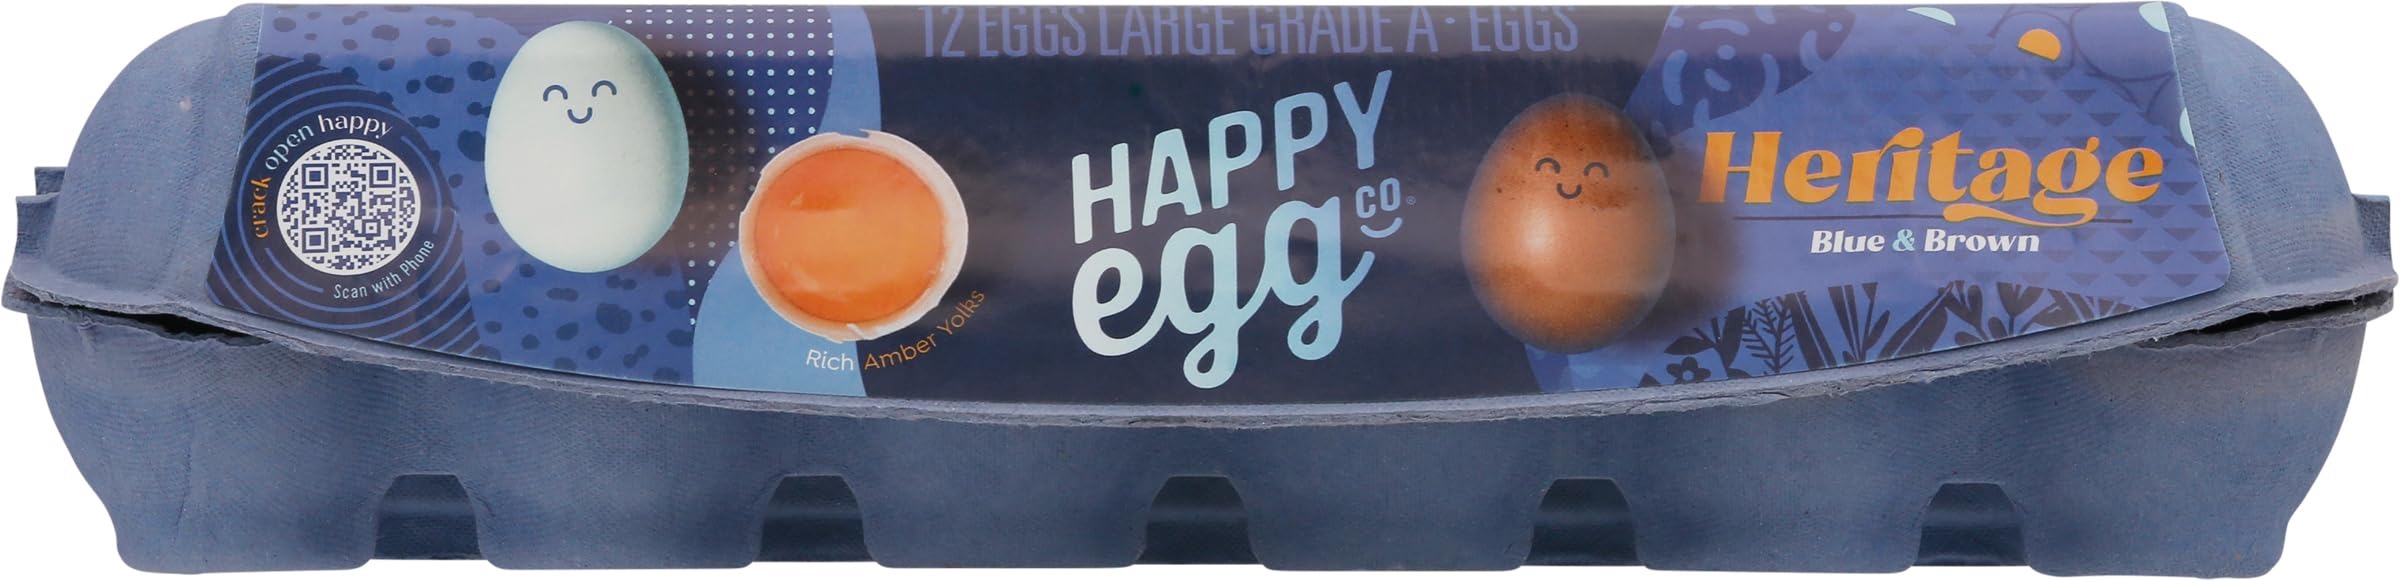
Item Name: EGG HERITAGE BREED
Bullet Point: Great Product
Value: 12.0
Unit: Count

Price: 7.99